Football in Africa

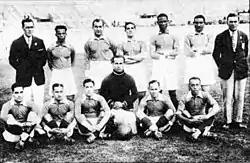
Egyptian Olympic football team, 1928

As Africa is a highly superstitious continent many African teams depend on witch doctors for success. Activities that witch doctors have performed for teams include cutting players, placing potions on equipment, and sacrificing animals.